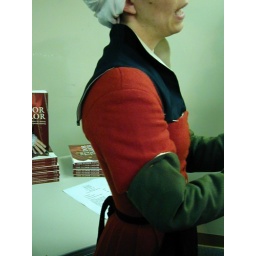
Ninya in her red kirtle, with her green sleeves and partlet pinned on.